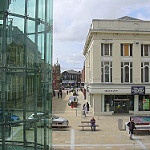
Scene: Outdoor